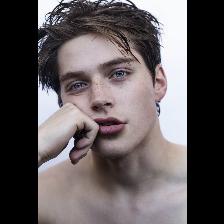
Label: Human